Liberal Democrat Conference

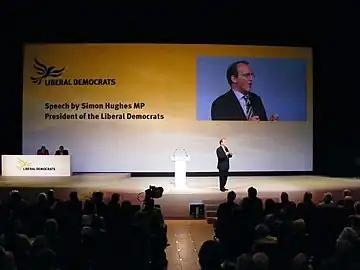
Simon Hughes, former President of the Liberal Democrats, addresses members in the main Conference Hall

Conference also features speeches from prominent party members and guests and an exhibition with stands from the public, private and charitable sectors.